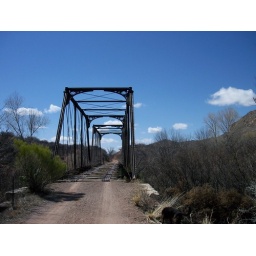
An old railroad bridge reportedly from the company run by Gustave Eiffel in the late 1800's. Sold as a kit.